2004 United States House of Representatives elections in Washington

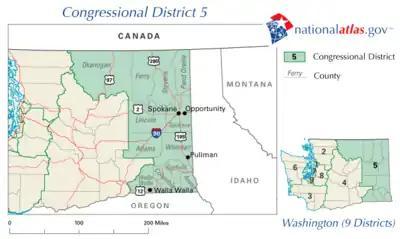

When incumbent Republican Congressman George Nethercutt opted to run for Senate instead of seeking a sixth term, an open seat was created. The Minority Leader of the Washington House of Representatives, Cathy McMorris, emerged as the Republican nominee, while Don Barbieri, a well-known developer based in Spokane became the Democratic nominee. McMorris was able to defeat Barbieri by a wide margin to win her first term in Congress.